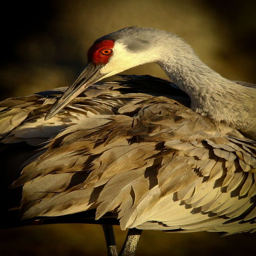
biological species is a species of large crane .